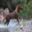
Label: horse